Johnny Washbrook

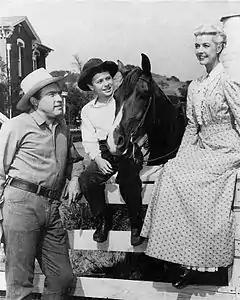
Washbrook (center) with Gene Evans and Anita Louise in "My Friend Flicka", 1957

Washbrook appeared in three films: "Lonelyhearts", "A Nightingale Sang in Berkeley Square" and "The Space Children", in which he co-starred and played the role of Tim Gamble.